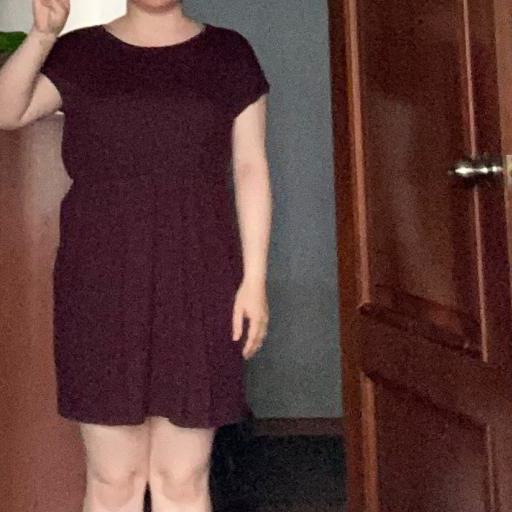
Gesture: no_gesture